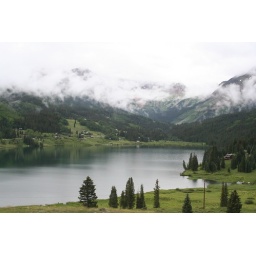
A lake in Colorado- on the way home, on the road that got me car sick !